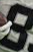
Number: 8